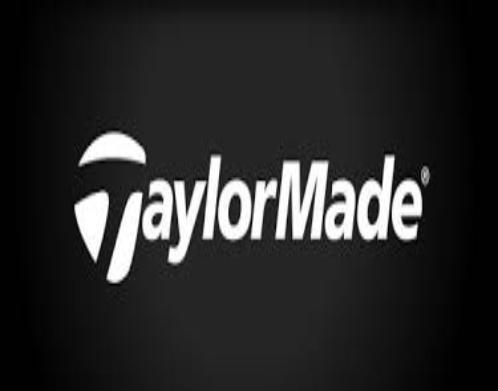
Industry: Sports